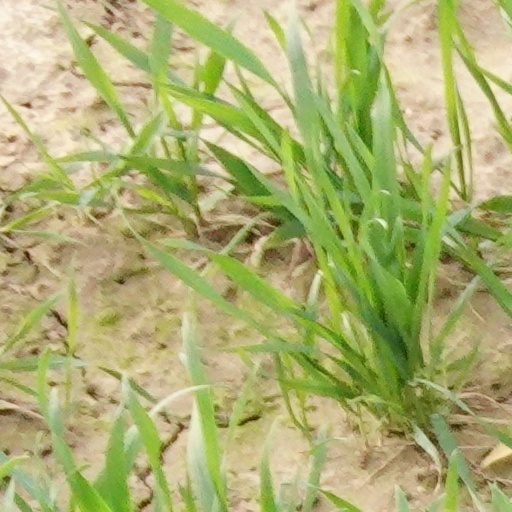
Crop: wheat